Classification of Champagne vineyards

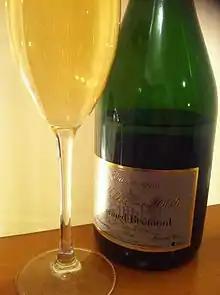
A Grand Cru Champagne from the village of Ambonnay.

Champagne is primarily a product of vast blending - of different grape varieties, different vintages and different vineyards - with a typical non-vintage blend being composed of grapes from up to 80 different vineyards. However, for their "prestige cuvee" (such as Moët et Chandon's Dom Pérignon or Louis Roederer's Cristal) Champagne producers will often limit the grape sources to only "Grand cru" (and sometimes "Premier crus") vineyards. While single vineyard Champagnes are rare, they do exist, such as Krug's "Clos du Mesnil" coming from the Grand cru vineyard located at Le Mesnil-sur-Oger. Grower Champagnes, the product of a single producer and vineyard owner, located in Grand cru villages will often label their wines "100% Grand cru" if their wines qualify for the designation.